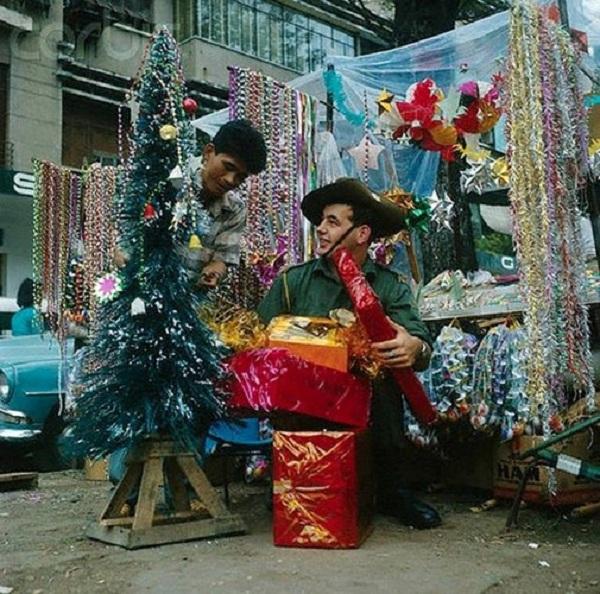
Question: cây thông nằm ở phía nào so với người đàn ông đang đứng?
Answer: trước mặt